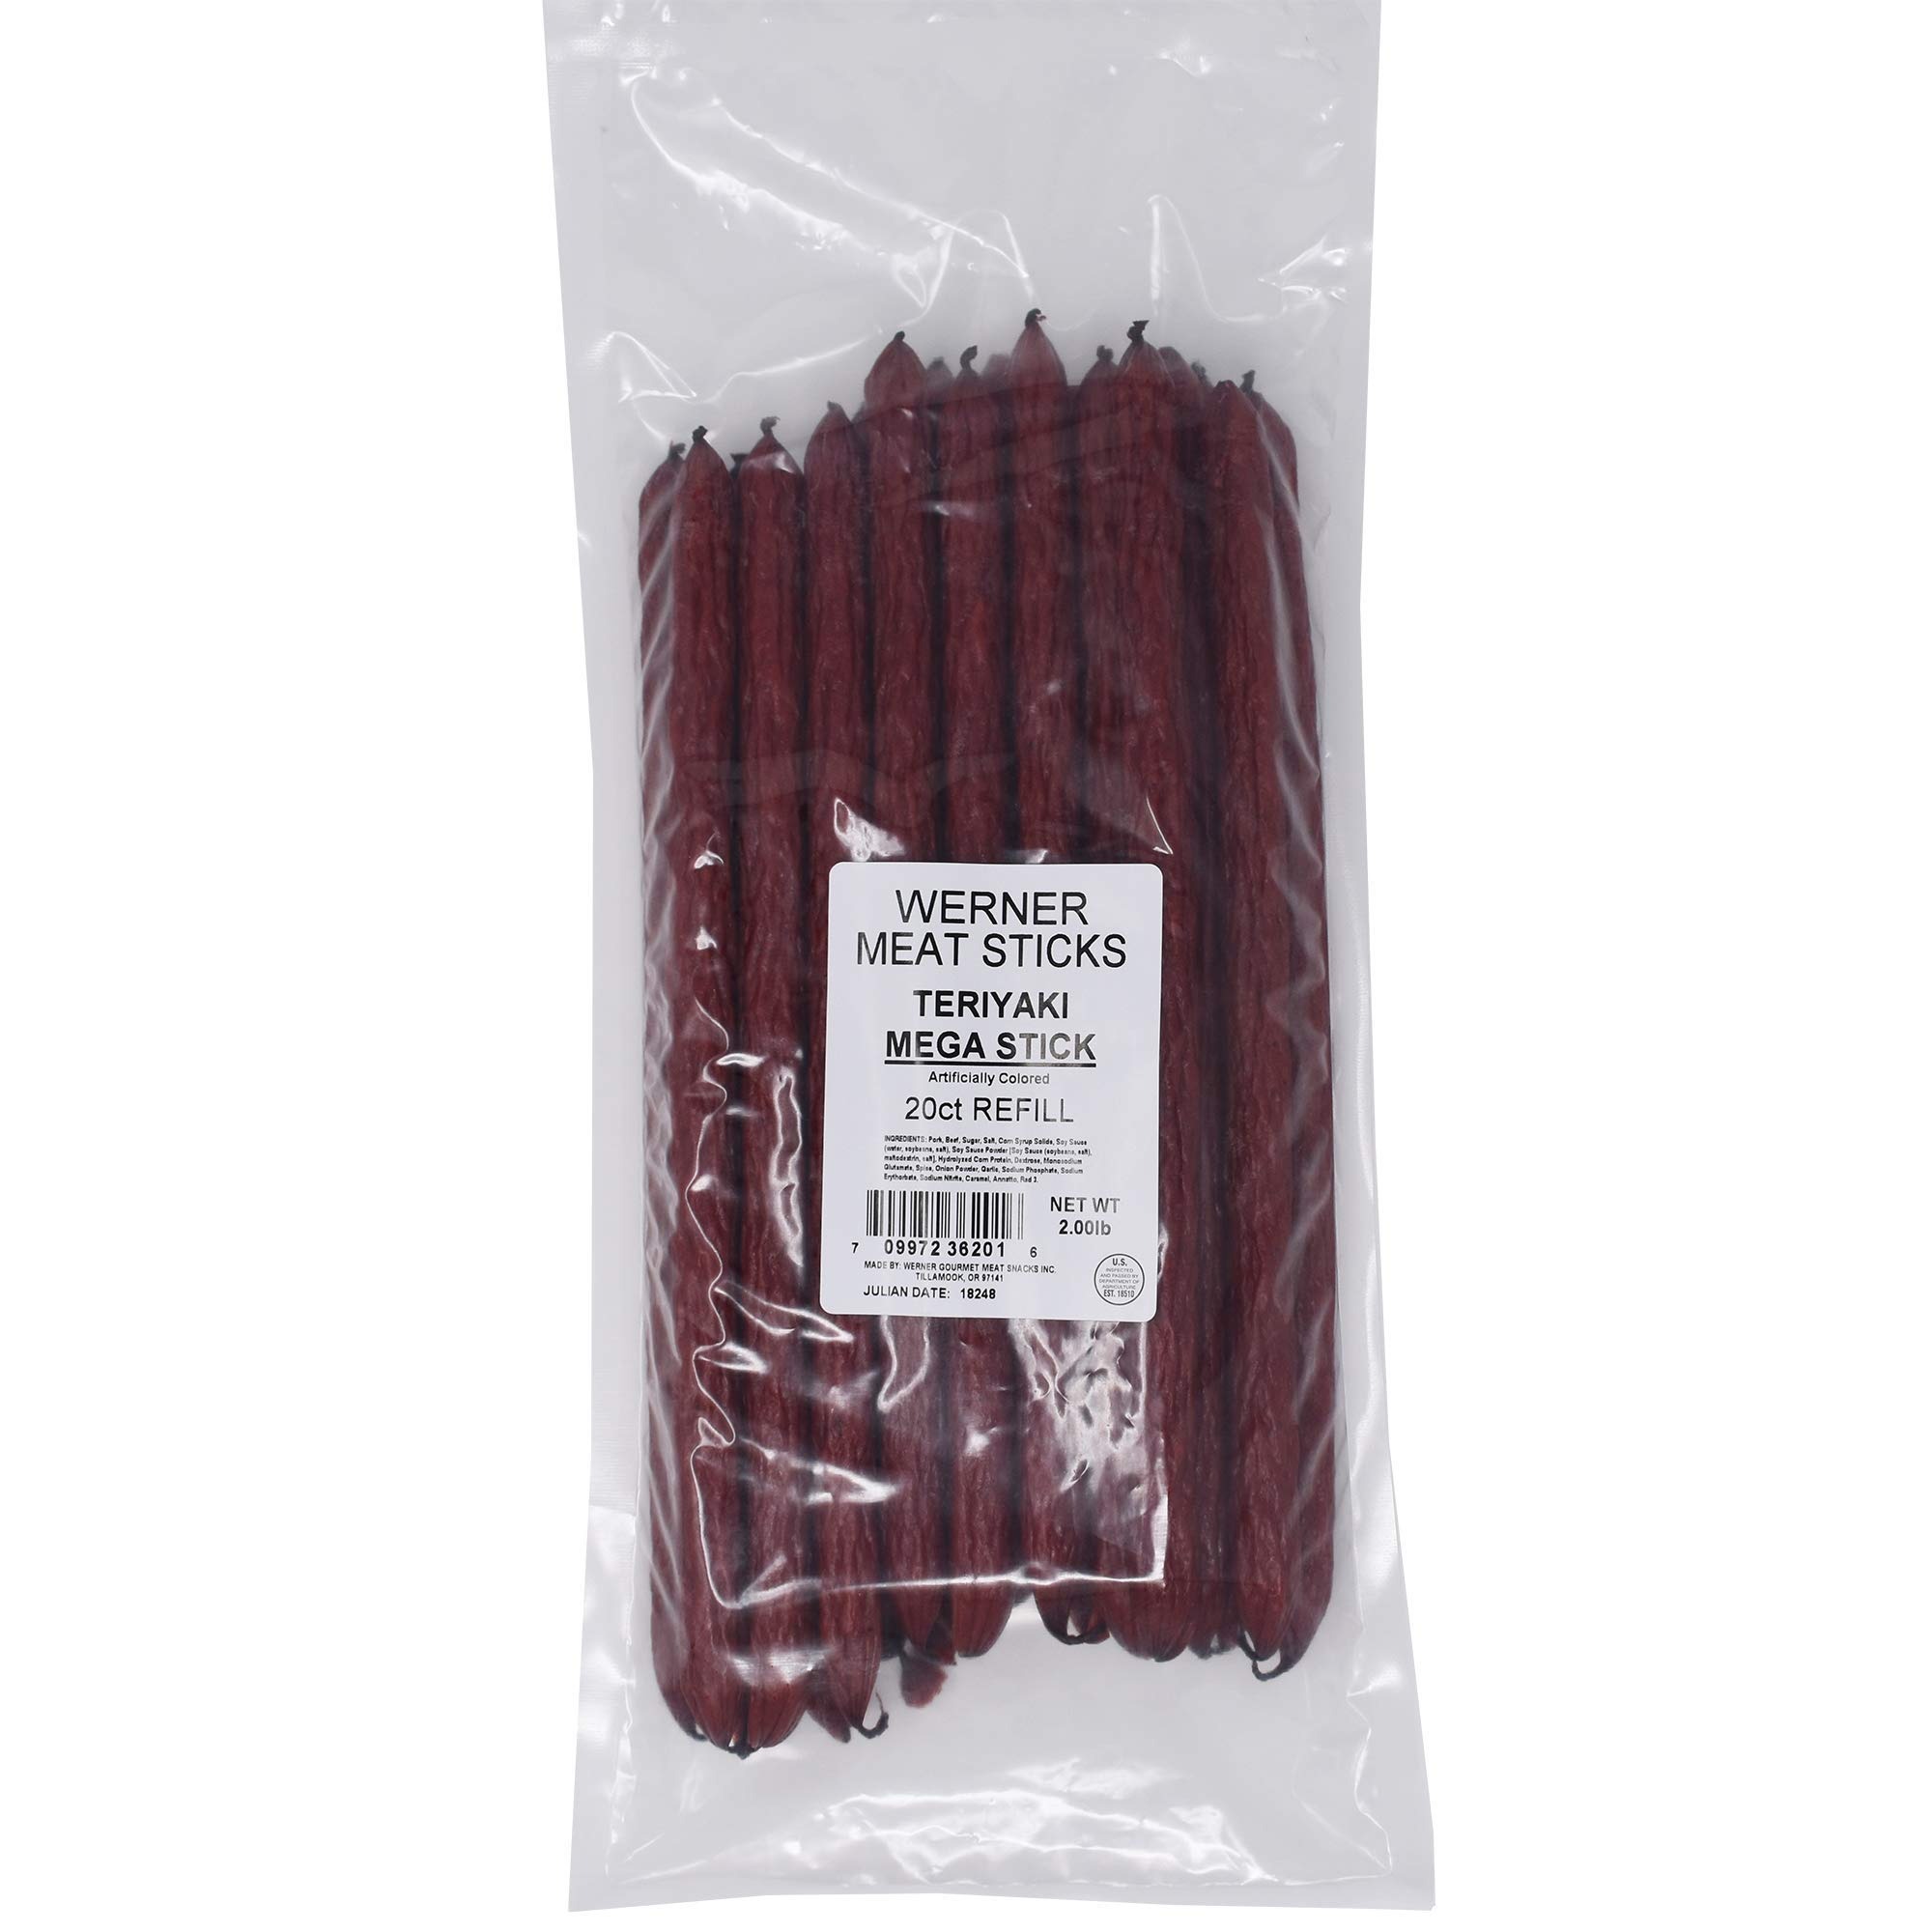
Item Name: Werner Mega Meat Sticks Beef Jerky Protein Snack from Tillamook OR 20 ct (Teriyaki) Bulk 1.9 lb hunters camping hiking
Value: 20.0
Unit: Count

Price: 41.99